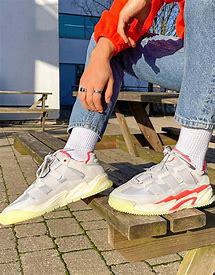
Brand: adidas
Model: originals Adidas Originals Niteball